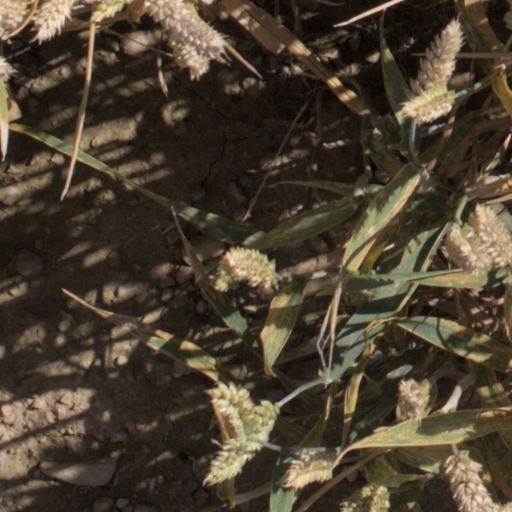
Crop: wheat